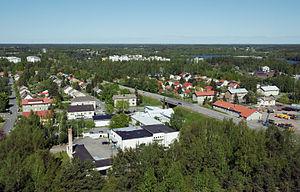
La route nationale 8 est une route nationale de Finlande menant de Turku à Liminka.